Eldon Formation

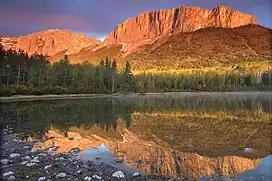
The Eldon Formation forms the cliffs of Mount Yamnuska in Alberta

The Eldon Formation is a stratigraphic unit that is present on the western edge of the Western Canada Sedimentary Basin in the southern Canadian Rockies of southwestern Alberta and southeastern British Columbia. It is a thick sequence of massive, cliff-forming limestones and dolomites that was named for Eldon Switch on the Canadian Pacific Railway near Castle Mountain in Banff National Park by Charles Doolittle Walcott, who discovered the Burgess Shale fossils. The Eldon Formation was deposited during Middle Cambrian time, and it includes fossil stromatolites. The Eldon forms the scenic cliffs at the top of Castle Mountain, and can also be seen at Mount Yamnuska and other mountains in Banff and Yoho National Parks.